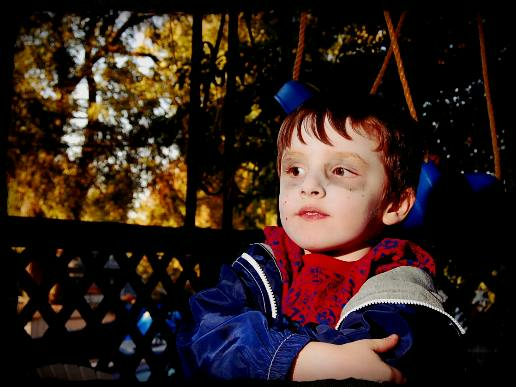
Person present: Yes